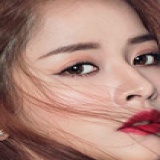
diễn viên Chi Pu